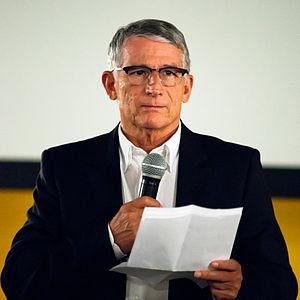
Toulouse (Haute-Garonne, France)
Pierre Cohen, né le 20 mars 1950 à Bizerte en Tunisie, alors protectorat français, est un homme politique français, député socialiste de 1997 à 2012, maire de Toulouse et président de la communauté urbaine de Toulouse Métropole de 2008 à 2014.
Les élections municipales françaises de 2020 à Toulouse, comme dans le reste de la France, visent à procéder au renouvellement du conseil municipal de Toulouse et du conseil métropolitain. Comme dans toutes les communes de 1 000 habitants et plus, les élections à Toulouse sont municipales et intercommunales. Chaque bulletin de vote comporte deux listes : une liste de candidats aux seules élections municipales et une liste de ceux également candidats au conseil métropolitain. Le premier tour a lieu le 15 mars 2020. Le second tour, initialement prévu le 22 mars suivant, est d'abord reporté sine die en raison de la pandémie de maladie à coronavirus, puis fixé au 28 juin 2020.
Les élections municipales de 2008 à Toulouse voient une victoire historique de la gauche qui remporte une mairie qui lui échappait depuis 37 ans.